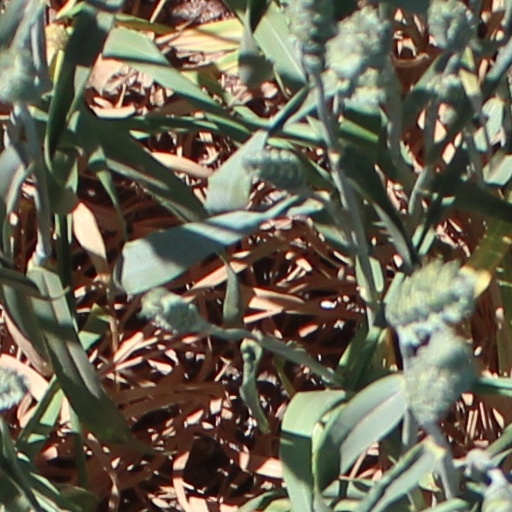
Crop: wheat